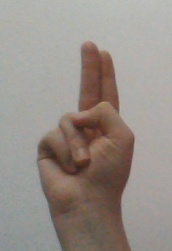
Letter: taa